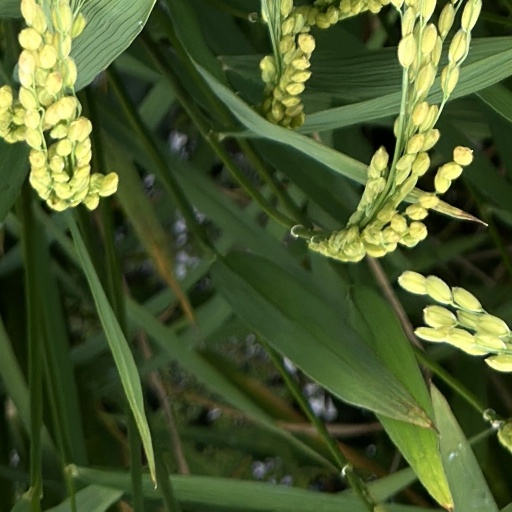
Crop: rice